Bartolomeo di Giovanni

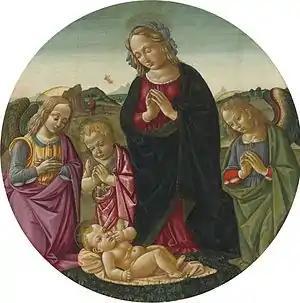
A tondo of the Madonna and infant Saint John the Baptist adoring the Christ child with two angels and the Annunciation to the Shepherds beyond; tempera on panel

Bartolomeo di Giovanni di Domenico (1458? – 1501) was an Italian Renaissance painter active in Florence. His works were first identified by the art historian Bernard Berenson, who did not know the painter's real name so called him the "Alunno di Domenico" (i.e., "student of Domenico Ghirlandaio"). This name was based on Berenson's observation that the painter executed the predella of Ghirlandaio's "Adoration of the Magi" (1488) in the Ospedale degli Innocenti, the foundling hospital in Florence. Archival research later yielded the painter's real name as Bartolomeo di Giovanni. Bartolomeo also collaborated with Sandro Botticelli.